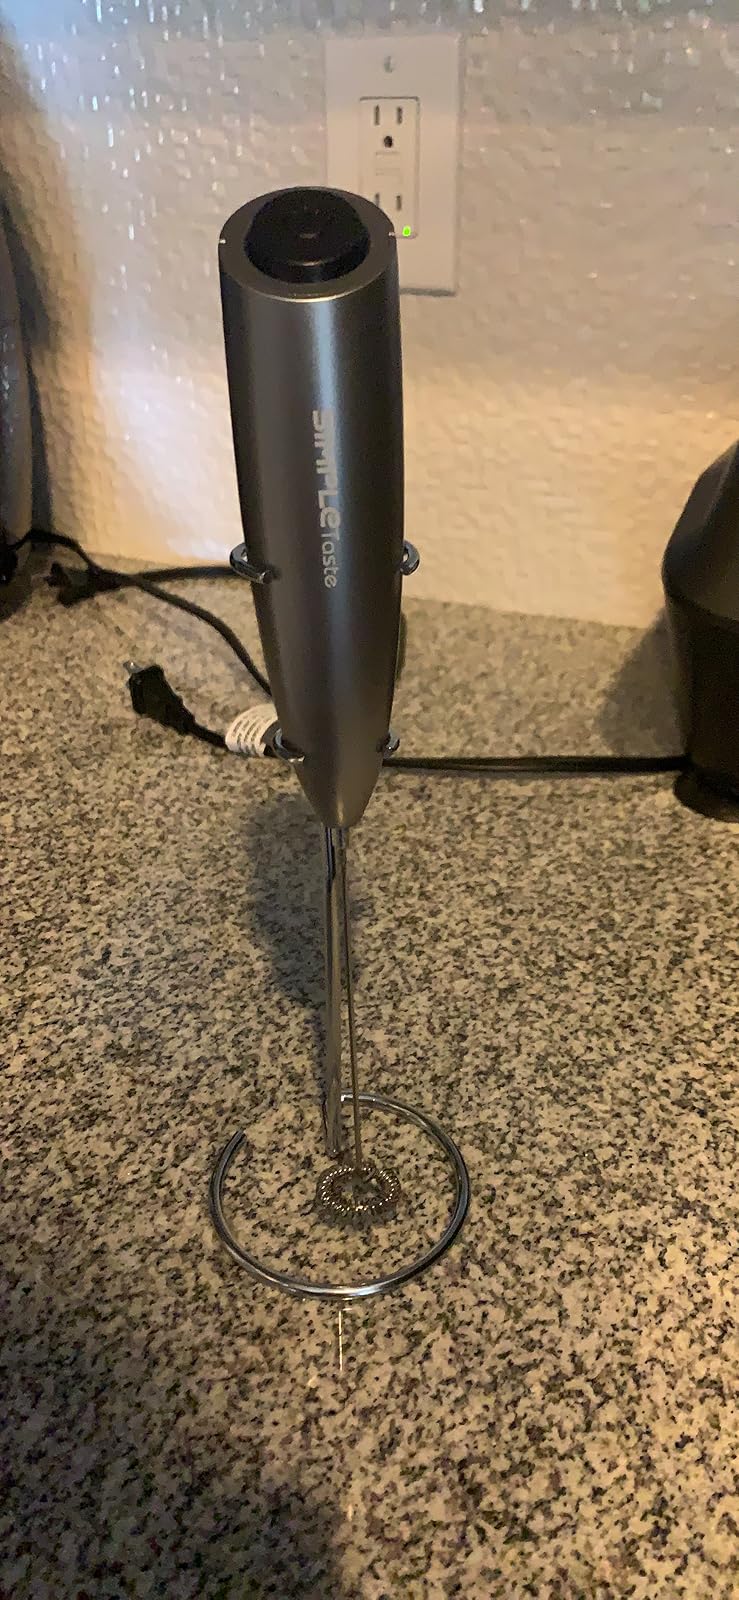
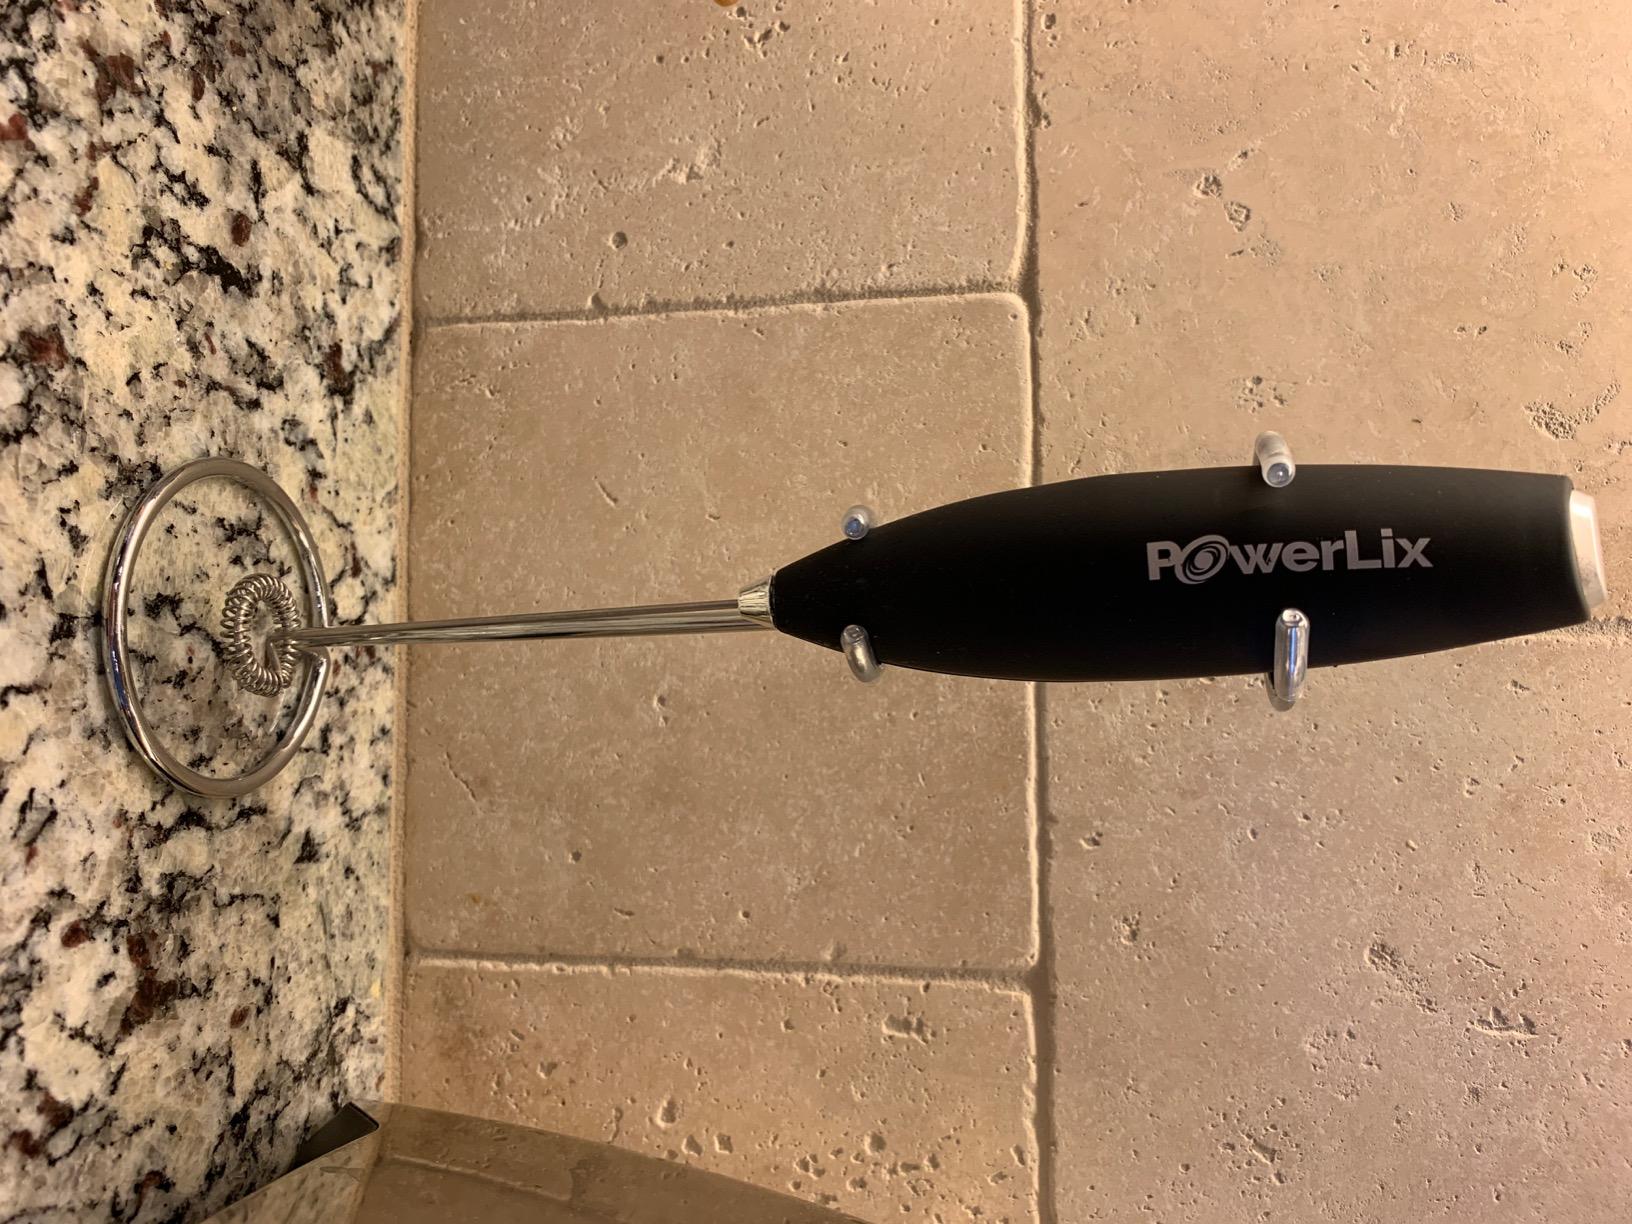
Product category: items_mixer
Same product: no